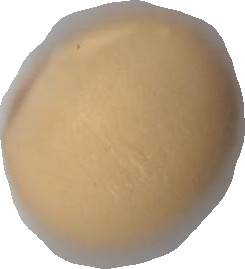
Variety: Dega